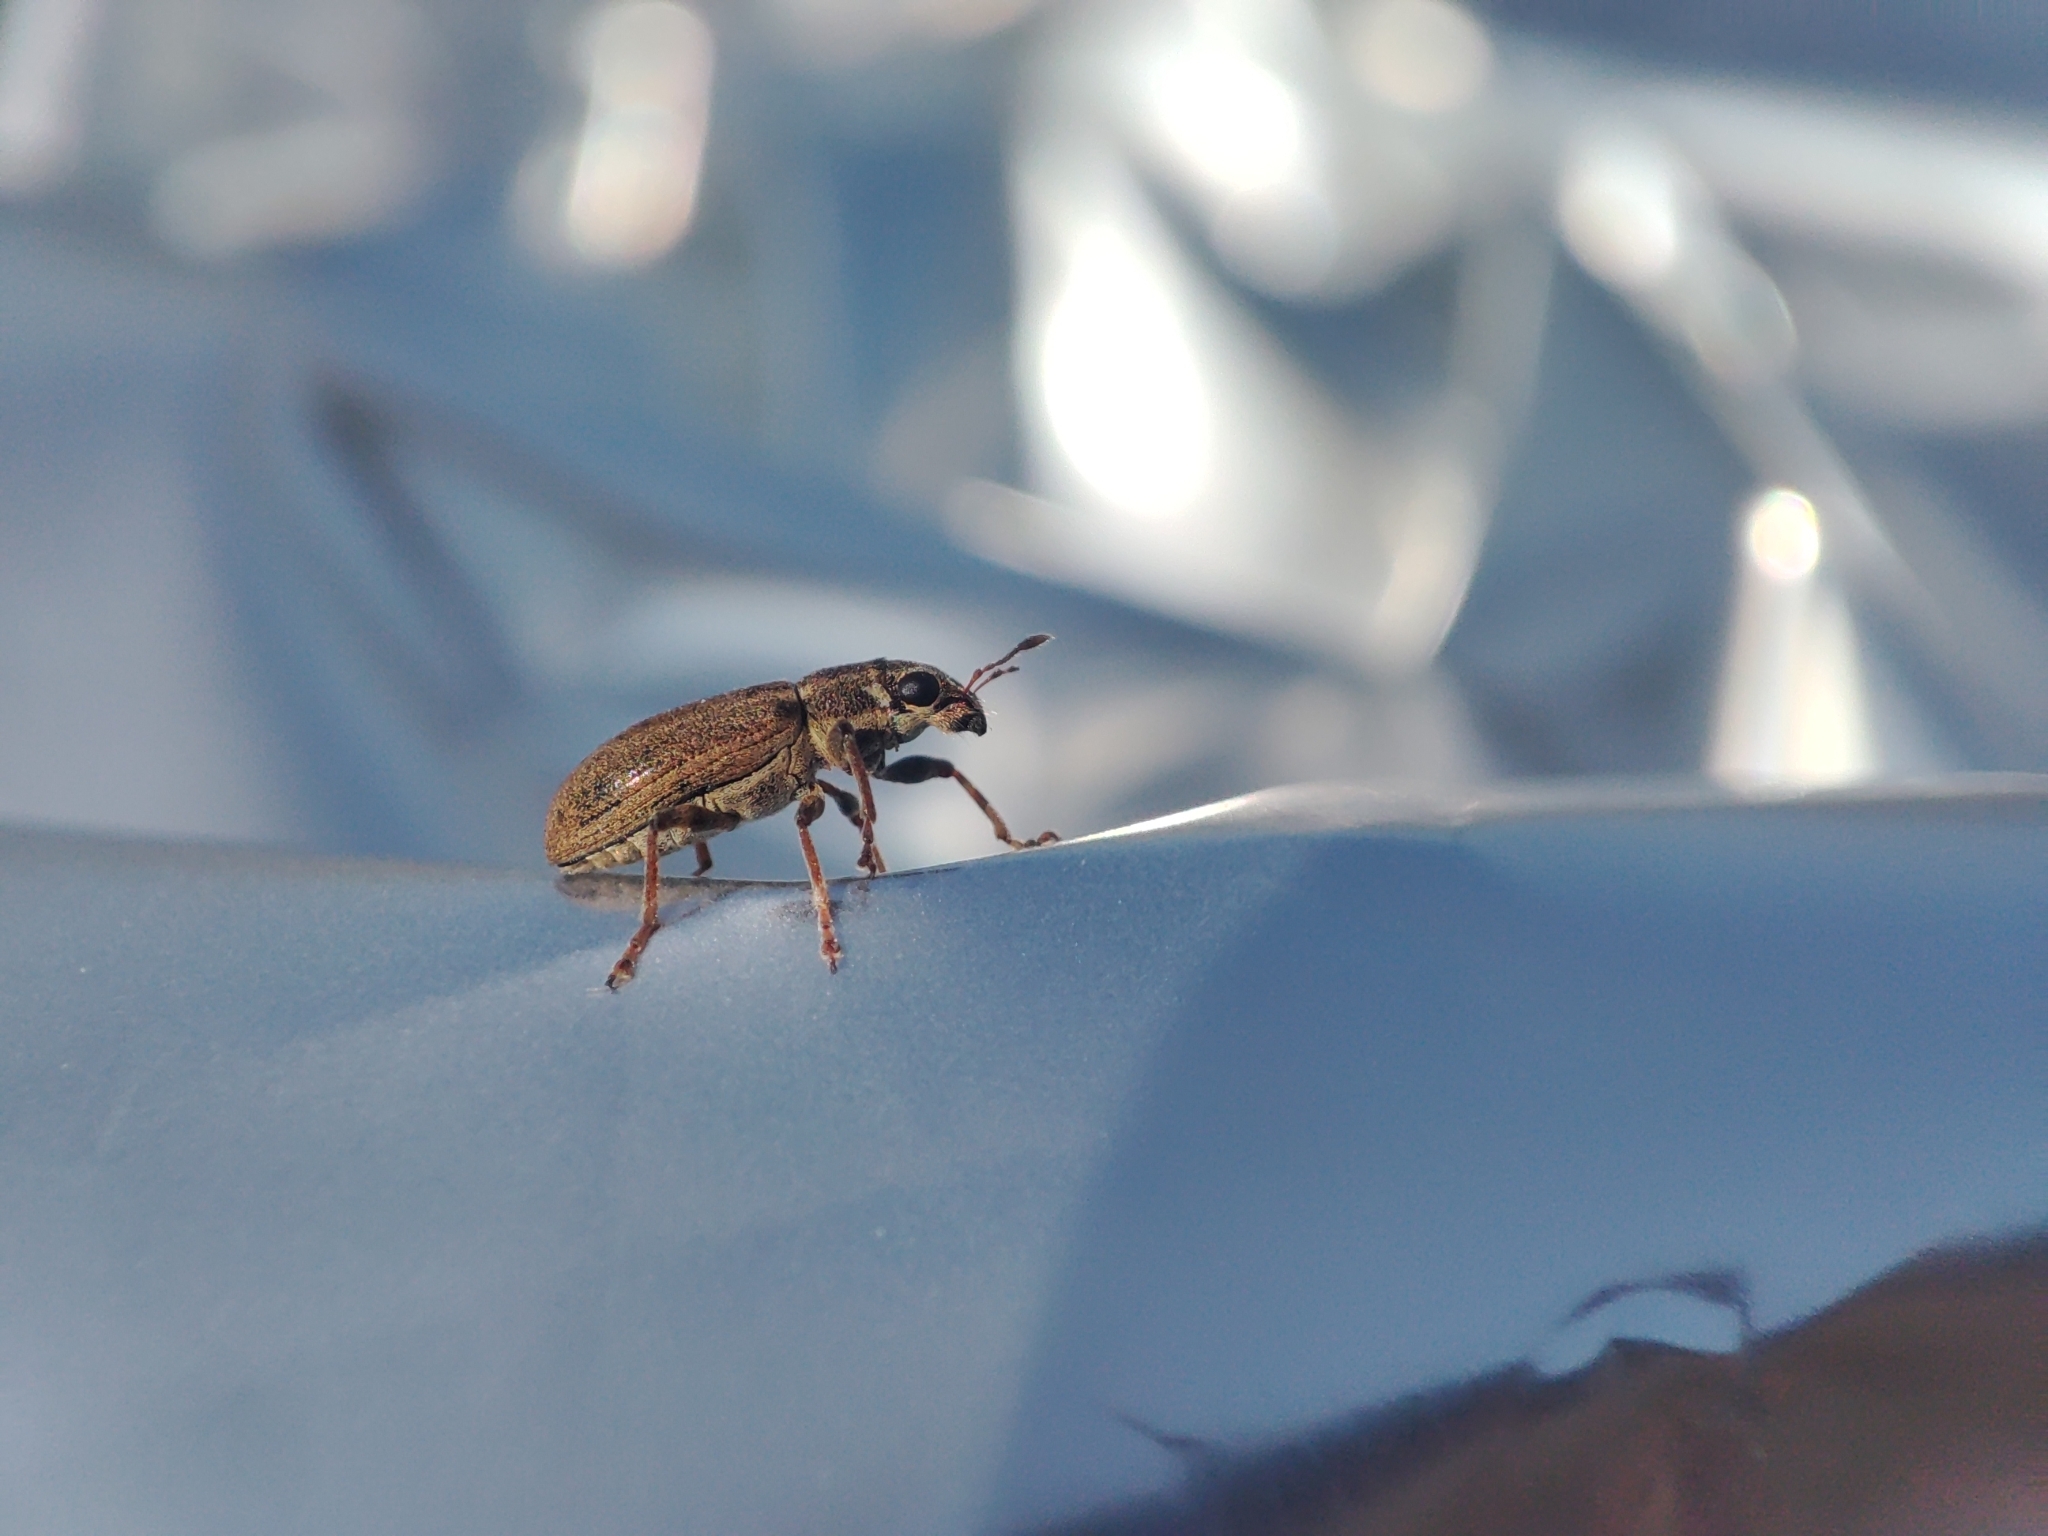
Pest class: pea_leaf_weevil